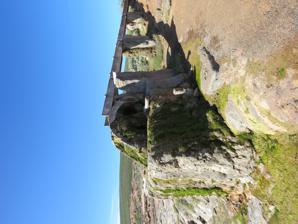
Building: Cape Leeuwin water wheel
Country: Unknown
Year built: 1895
Heritage listed non operative water wheel in Western Australia Designations Western Australia Heritage Register Official name Cape Leeuwin Waterwheel Type State Registered Place Designated 14 May 2002 Reference no. 106 Cape Leeuwin water wheel , sometimes called the petrified water wheel , is a non-operating water wheel , near Cape Leeuwin , in the south-west of Western Australia . It was used to pump fresh water to the Cape Leeuwin Lighthouse . It is notable both for its coastal  location and because it has become heavily calcified. The water wheel is located above a small cove, approximately 400m to the north of the Cape Leeuwin Lighthouse cottages. The base of the water wheel structure is just above the high-tide sea level. Cape Leeuwin water wheel (February 2021) The water wheel was constructed in 1895 by the contractor building the Cape Leeuwin lighthouse, the partnership of Maurice Davies and John Wishart.  Water to power the wheel was taken from a freshwater spring in a wetland about 330m away. The overshot water wheel had a maximum speed of "over 30 revolutions per minute", and drove a pumping arrangement—known as a " Douglas force pump" —that included a hydraulic ram , which, in turn, pumped some of the water via a small pipeline to the site of the lighthouse.  The design of the water wheel is unusual in that tail water is restrained by an overflowing reservoir, and part of the tail water is diverted to the pipeline. Originally, the piped water was used to make mortar during the construction of the lighthouse. It was later used as a domestic water supply for those living in the cottages at the lighthouse. The water was pumped into an elevated storage tank, 15 feet (4.6 m) above ground level. By the late 1920s, the water wheel had become a minor tourist attraction, with one visitor opining, "The great water wheel, which supplies the place with water, had been going for 30 years. It just goes on and no one cares or worries about it. It just pumps the water up to the homes, and that is all that is needed. And it just does it with no attention, no strikes or labor agitation. This is the next thing to perpetual motion, and has to be seen to be believed." The water wheel and pump were still running in 1931, and apparently as late as 1935, but had been retired by 1937, having been replaced by a windmill. According to one report, the water wheel stopped being used around October 1936. In 1938, a new pumping system was installed. The lighthouse was connected to the Augusta town water supply in 1978. The water wheel was regularly photographed over time. The water wheel was incorporated into the lighthouse precinct in land management plans in the early 2000s. The spring water that feeds the water wheel is calcium rich and over the years the wheel became heavily encrusted with deposited calcium compounds, which stopped it rotating but also preserved it. When the wheel stopped turning is uncertain, but it appears to have been functional to at least 1940. By 1956, the flume to the waterwheel was dilapidated and no longer delivering water to the wheel and it remained in that state until at least 1960; it was restored by the end of 1962. Over the years, the flow from the spring has decreased and the flow to the now-stationary wheel is provided by an electric pump. The calcified remains of the wheel are kept moist by the flow, to prevent cracking. The air chamber of the hydraulic ram remains in place, on the southern side of the structure. The water wheel and its associated structures are on various heritage registers. The site is within the Leeuwin-Naturaliste National Park , and lies near the southern terminus of the Cape to Cape Track . Notes